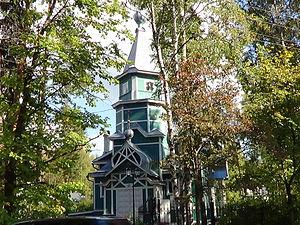
Saint-Pétersbourg. .